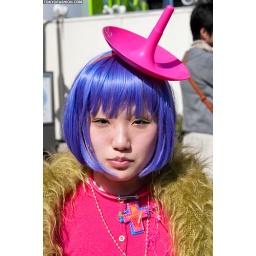
Cute Japanese girl in an amazing pink hat and a cross necklace in - where else - Harajuku!